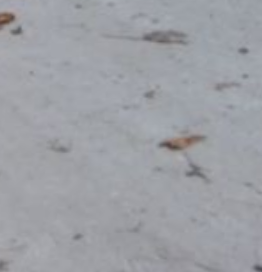
Surface type: compacted